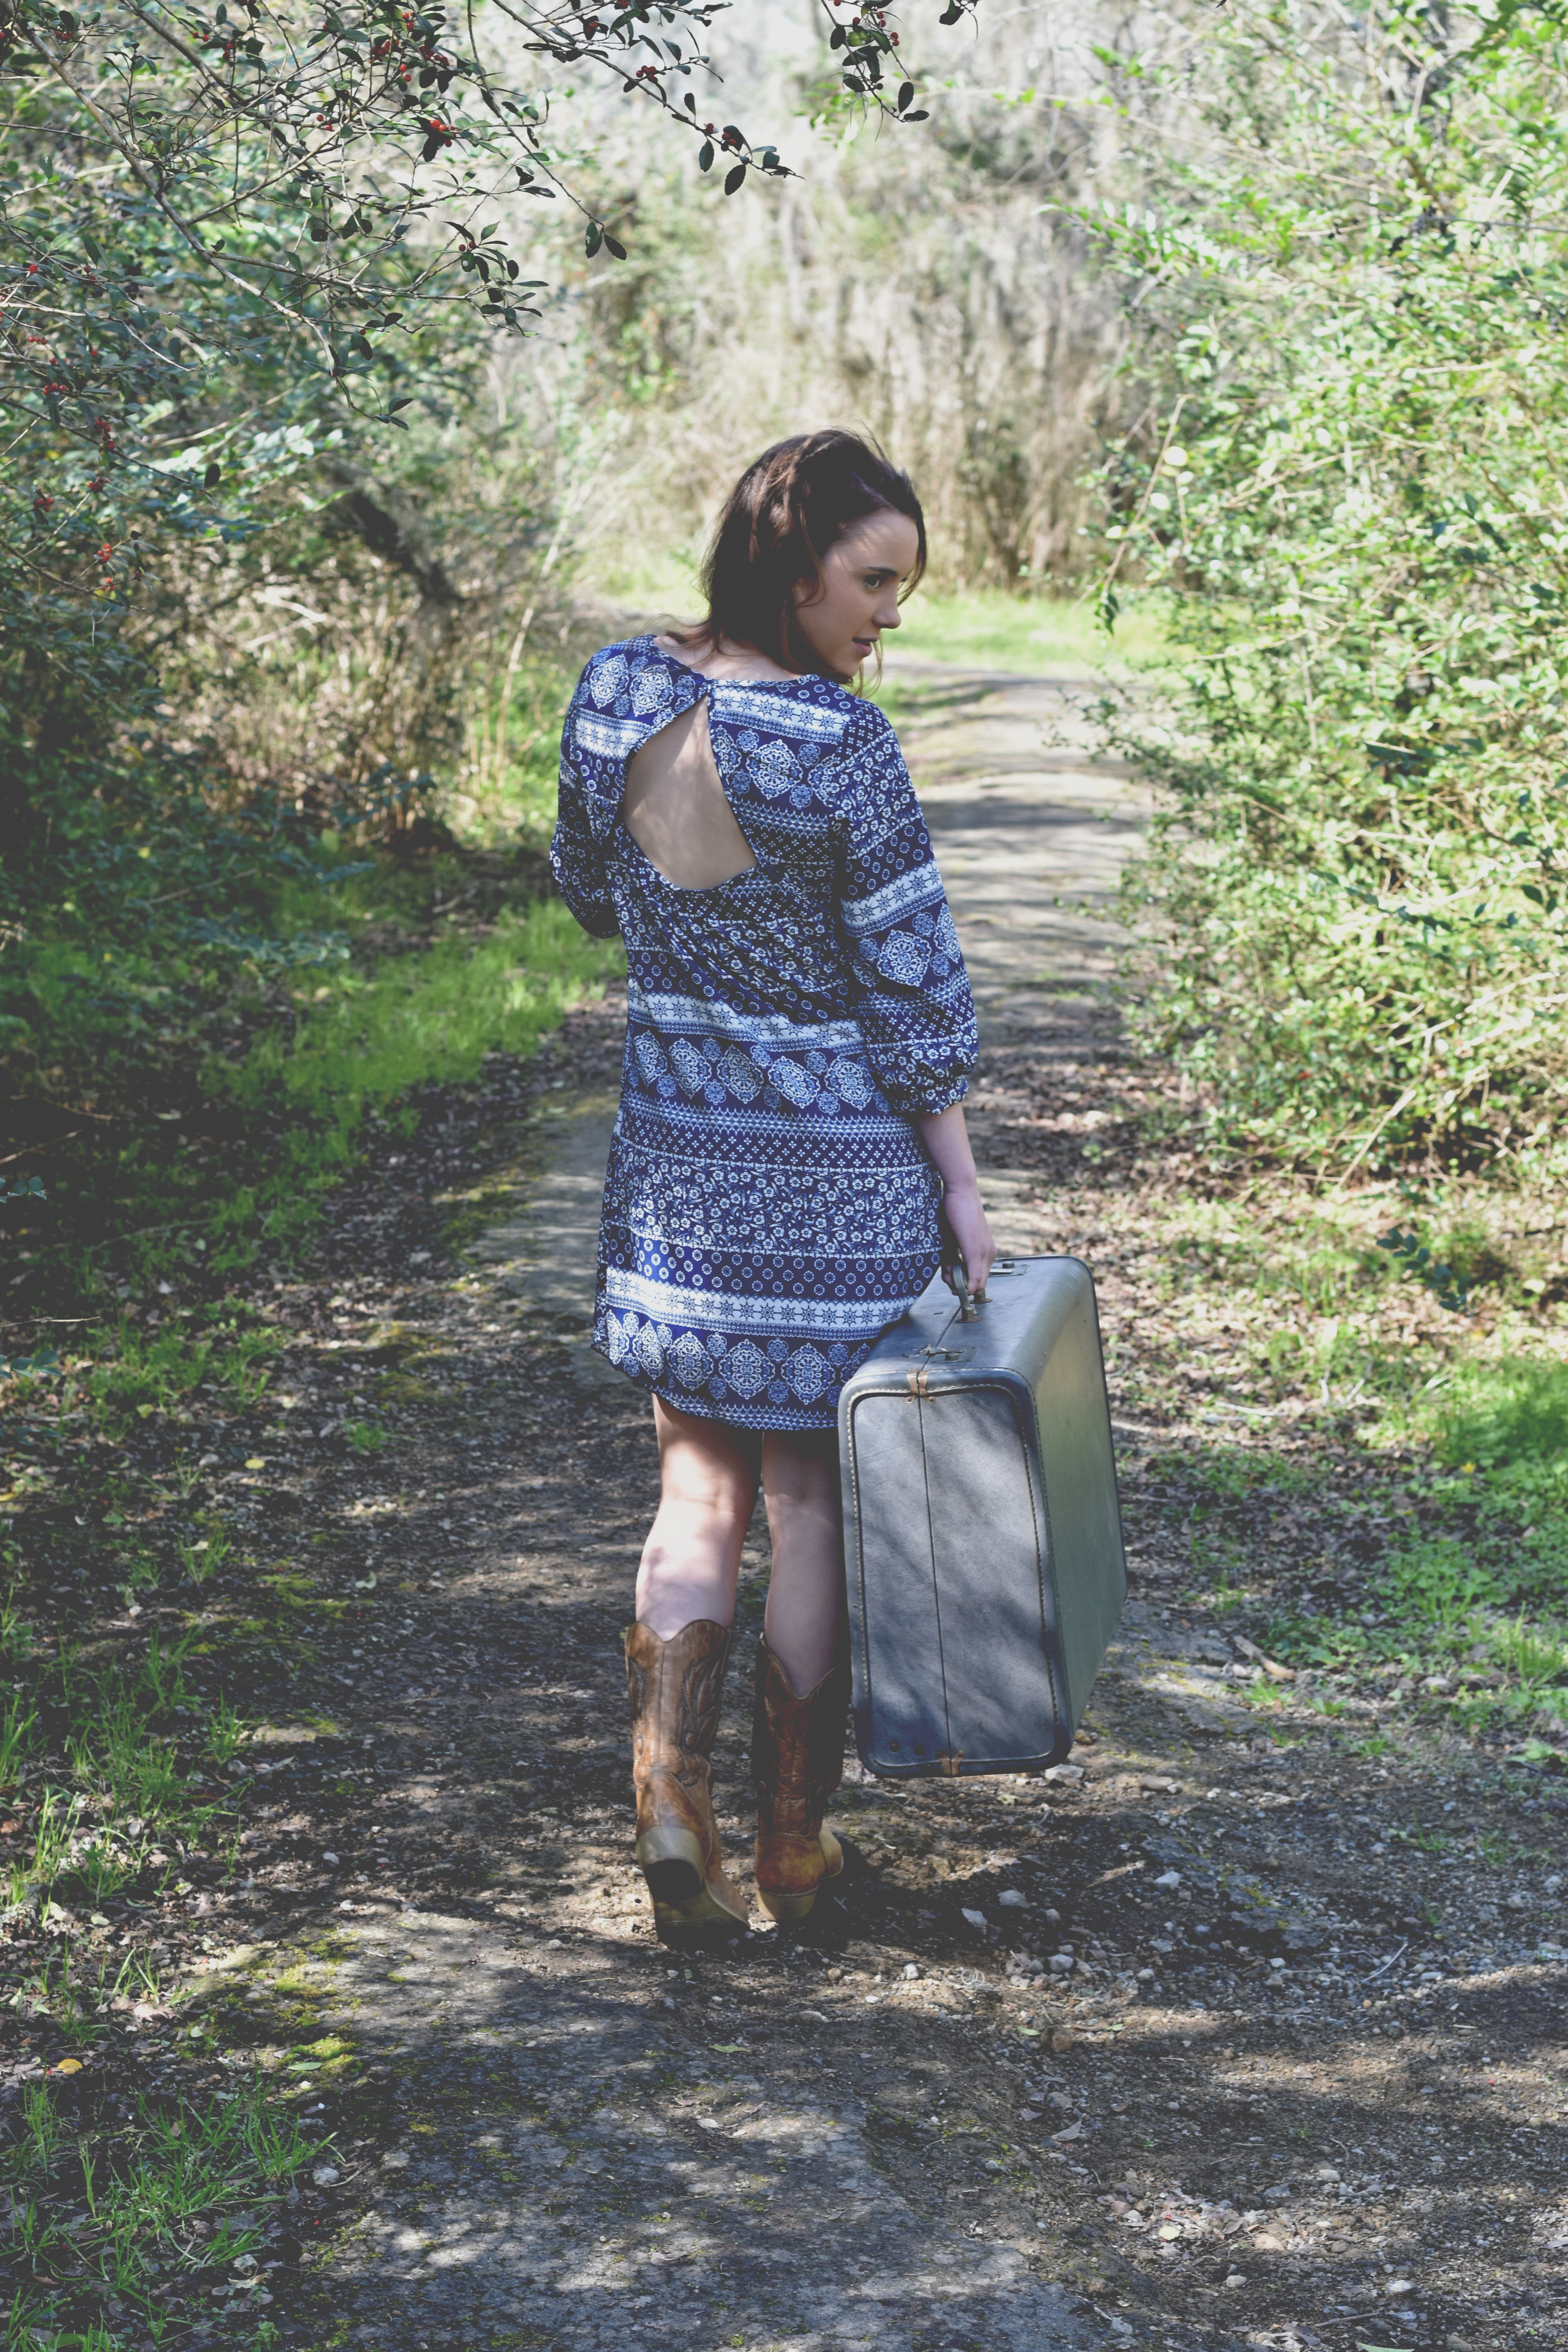
forest, people, spring, child